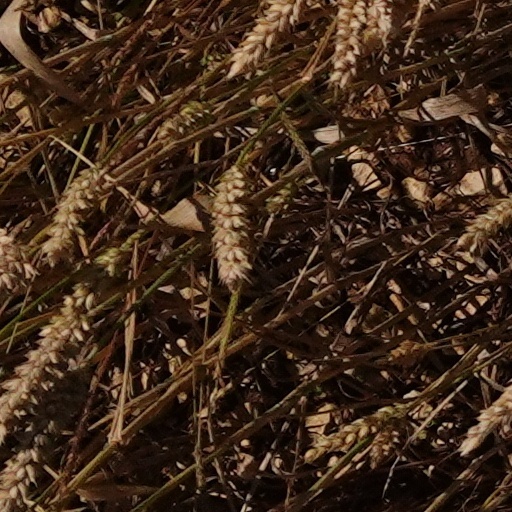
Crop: wheat